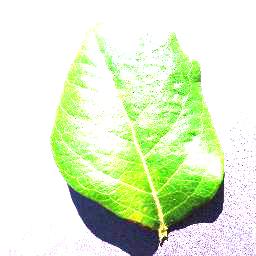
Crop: blueberry
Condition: healthy